Nina Fishman

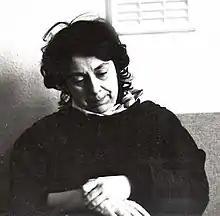

Nina Fishman (26 May 1946 – 5 December 2009) was an American-born English labour movement historian and political activist.